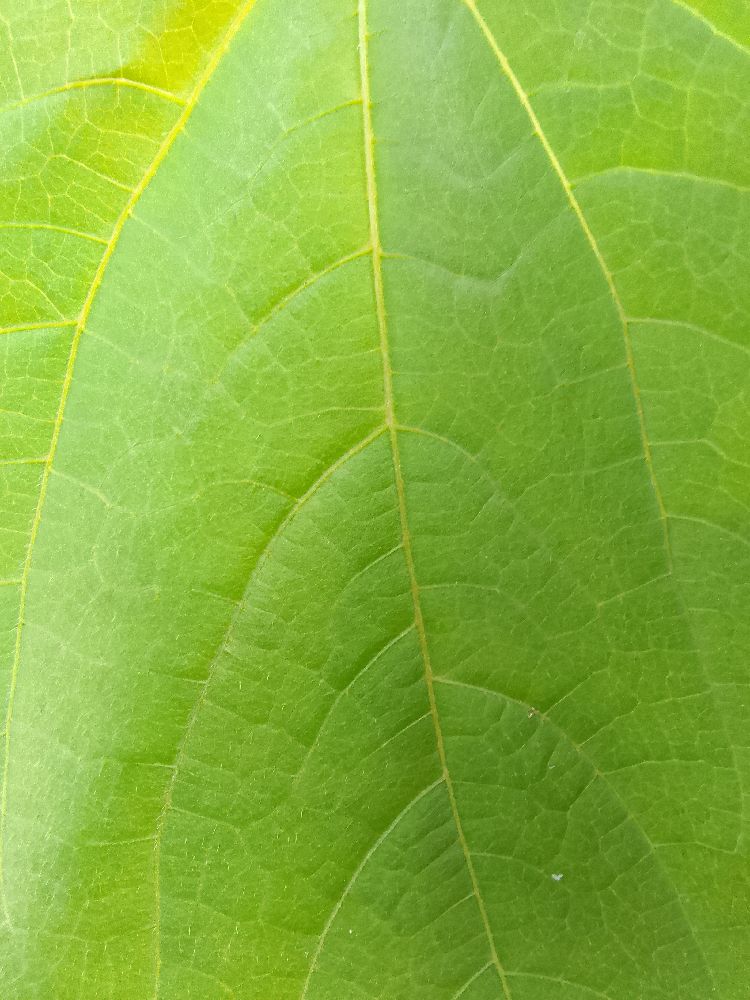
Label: healthy